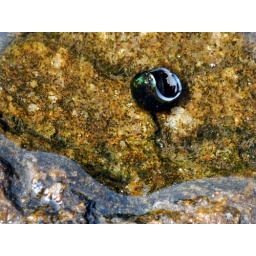
A shell of a fresh water snail was shining in crystal clear water there. Just clicked to capture it's shine.